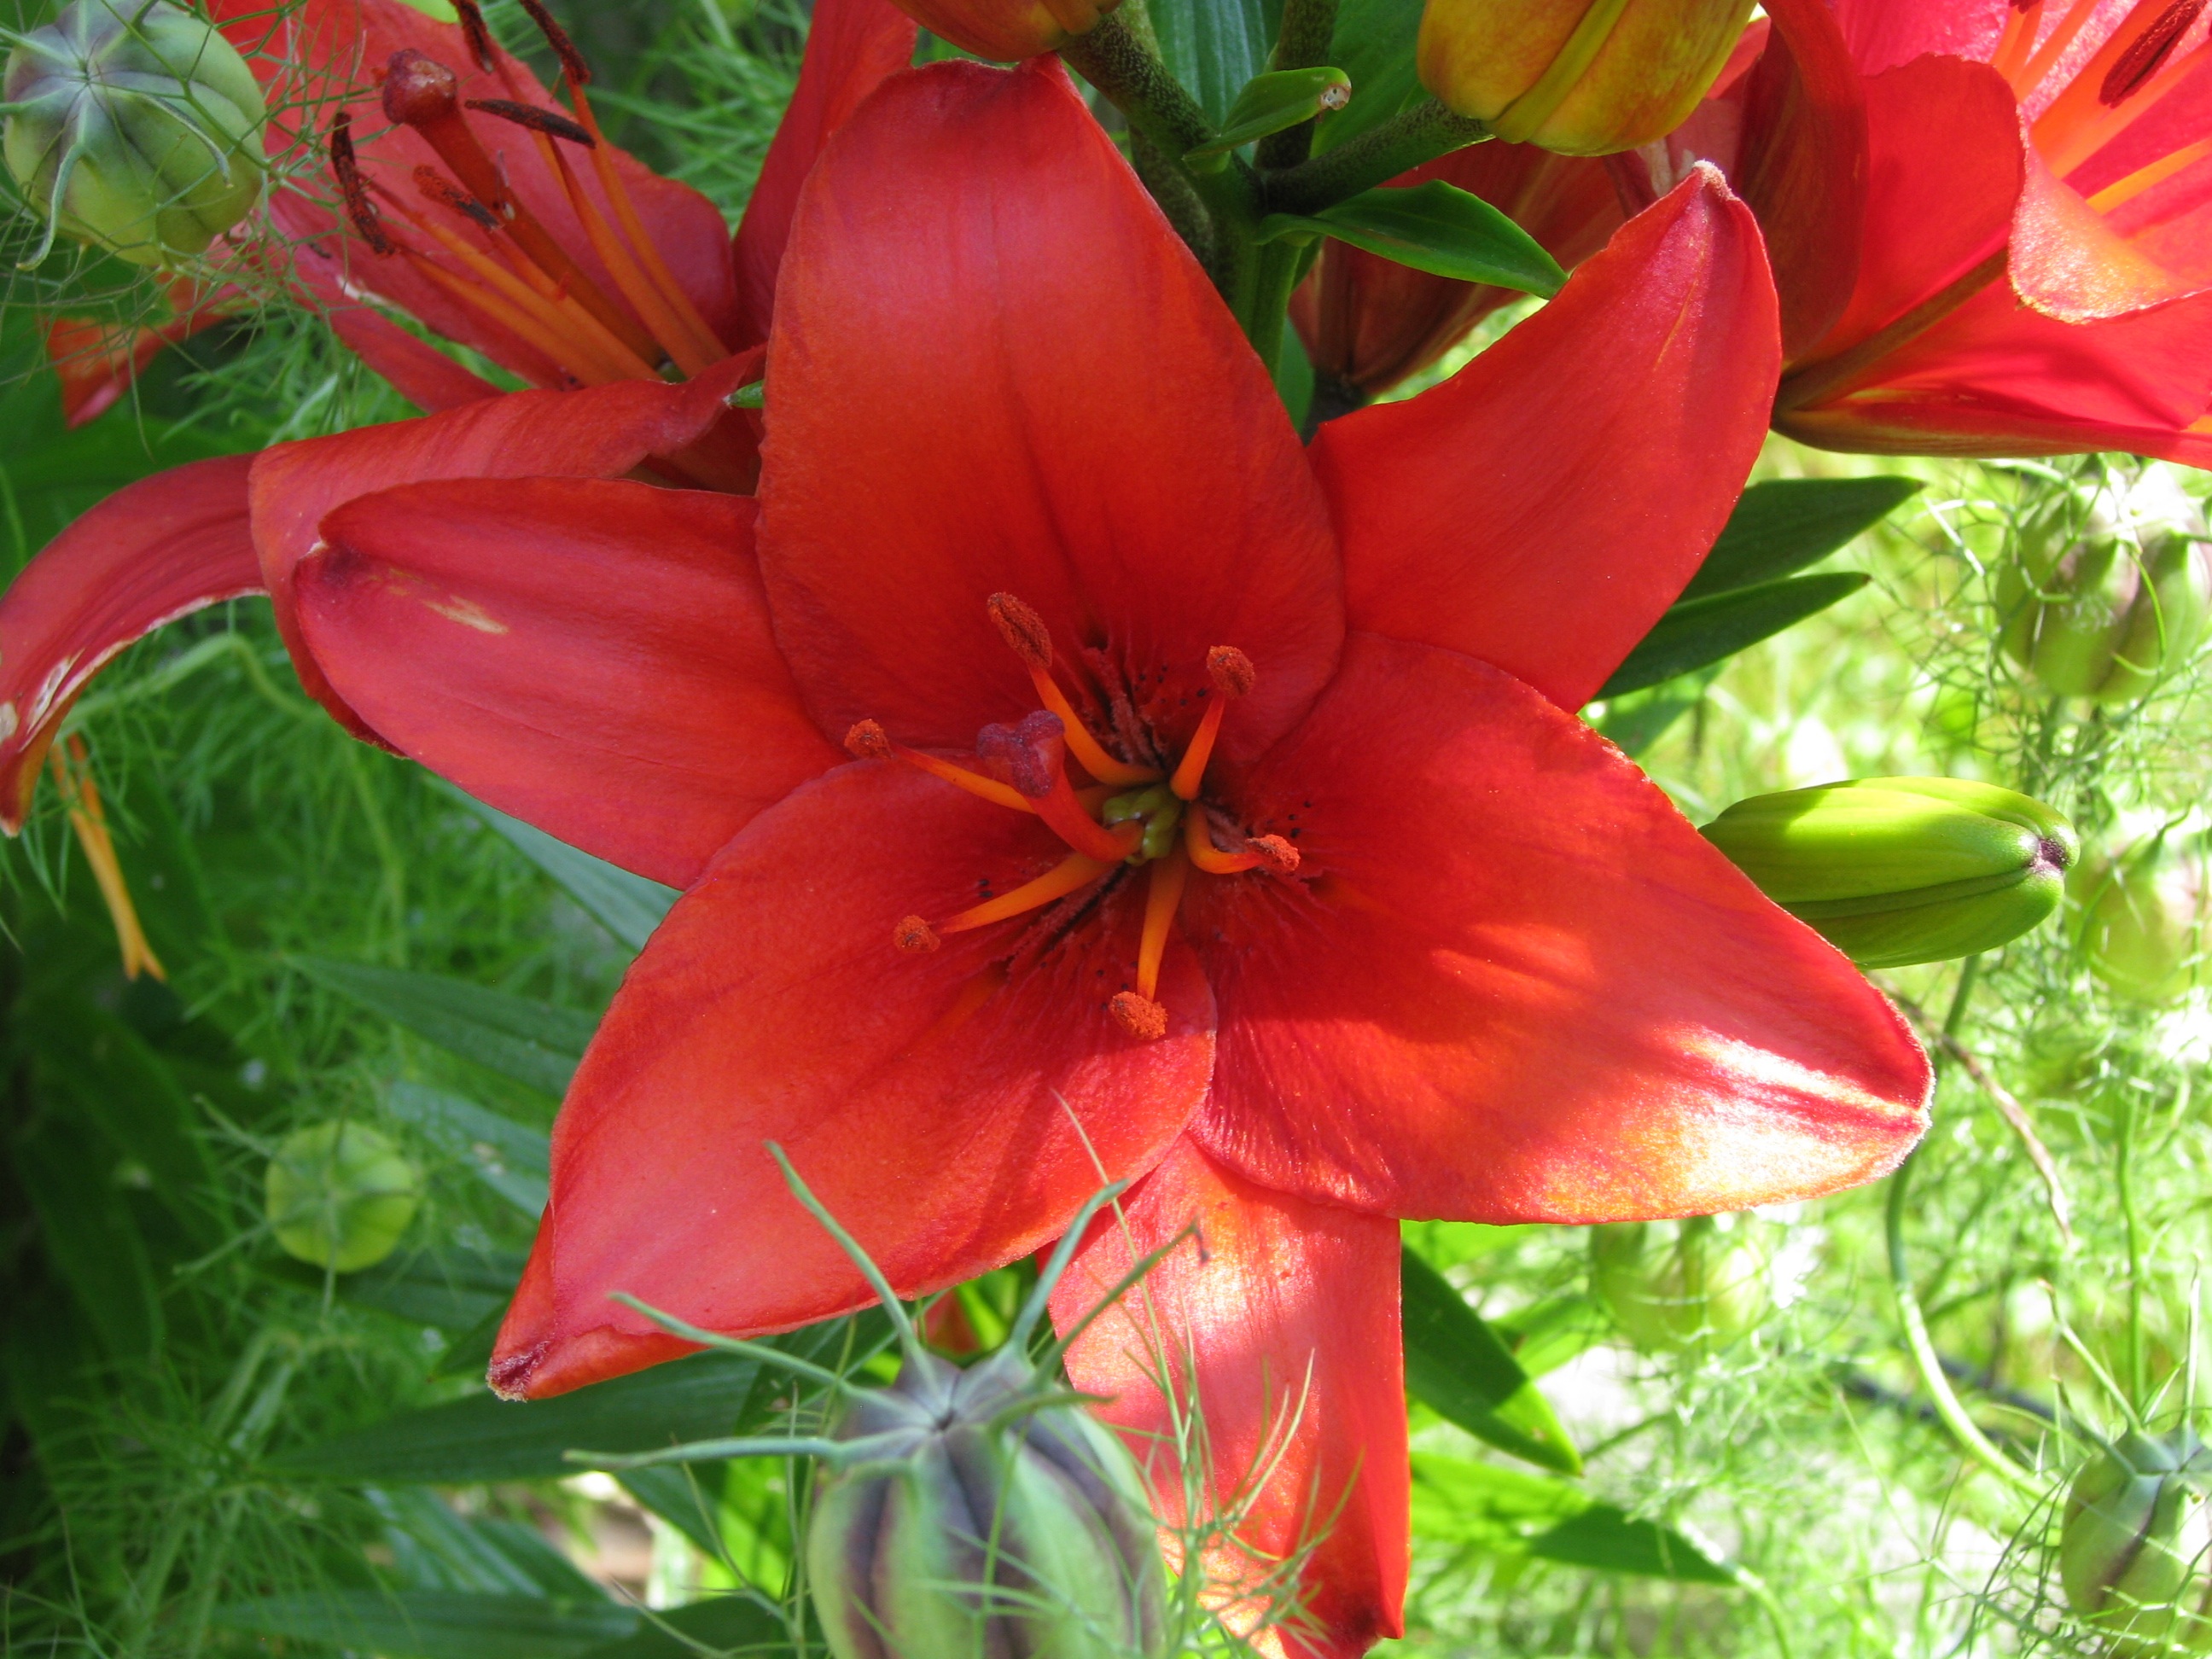
nature, blossom, plant, flower, petal, bloom, red, botany, garden, flora, lily, daylily, flowering plant, orange lily, land plant